Art of Birmingham

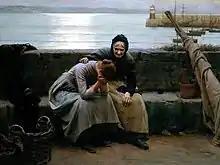
Walter Langley, "Never morning wore to evening but some heart did break" (1894)

Birmingham was also an important centre for Victorian art patronage, as the home of major collectors such as Joseph Gillott, Edwin Sharp and William Bullock. Gillott in particular had one of the largest and most important collections of the day. An early patron of Turner, he lay at the centre of a nationwide network of dealers, collectors and artists.